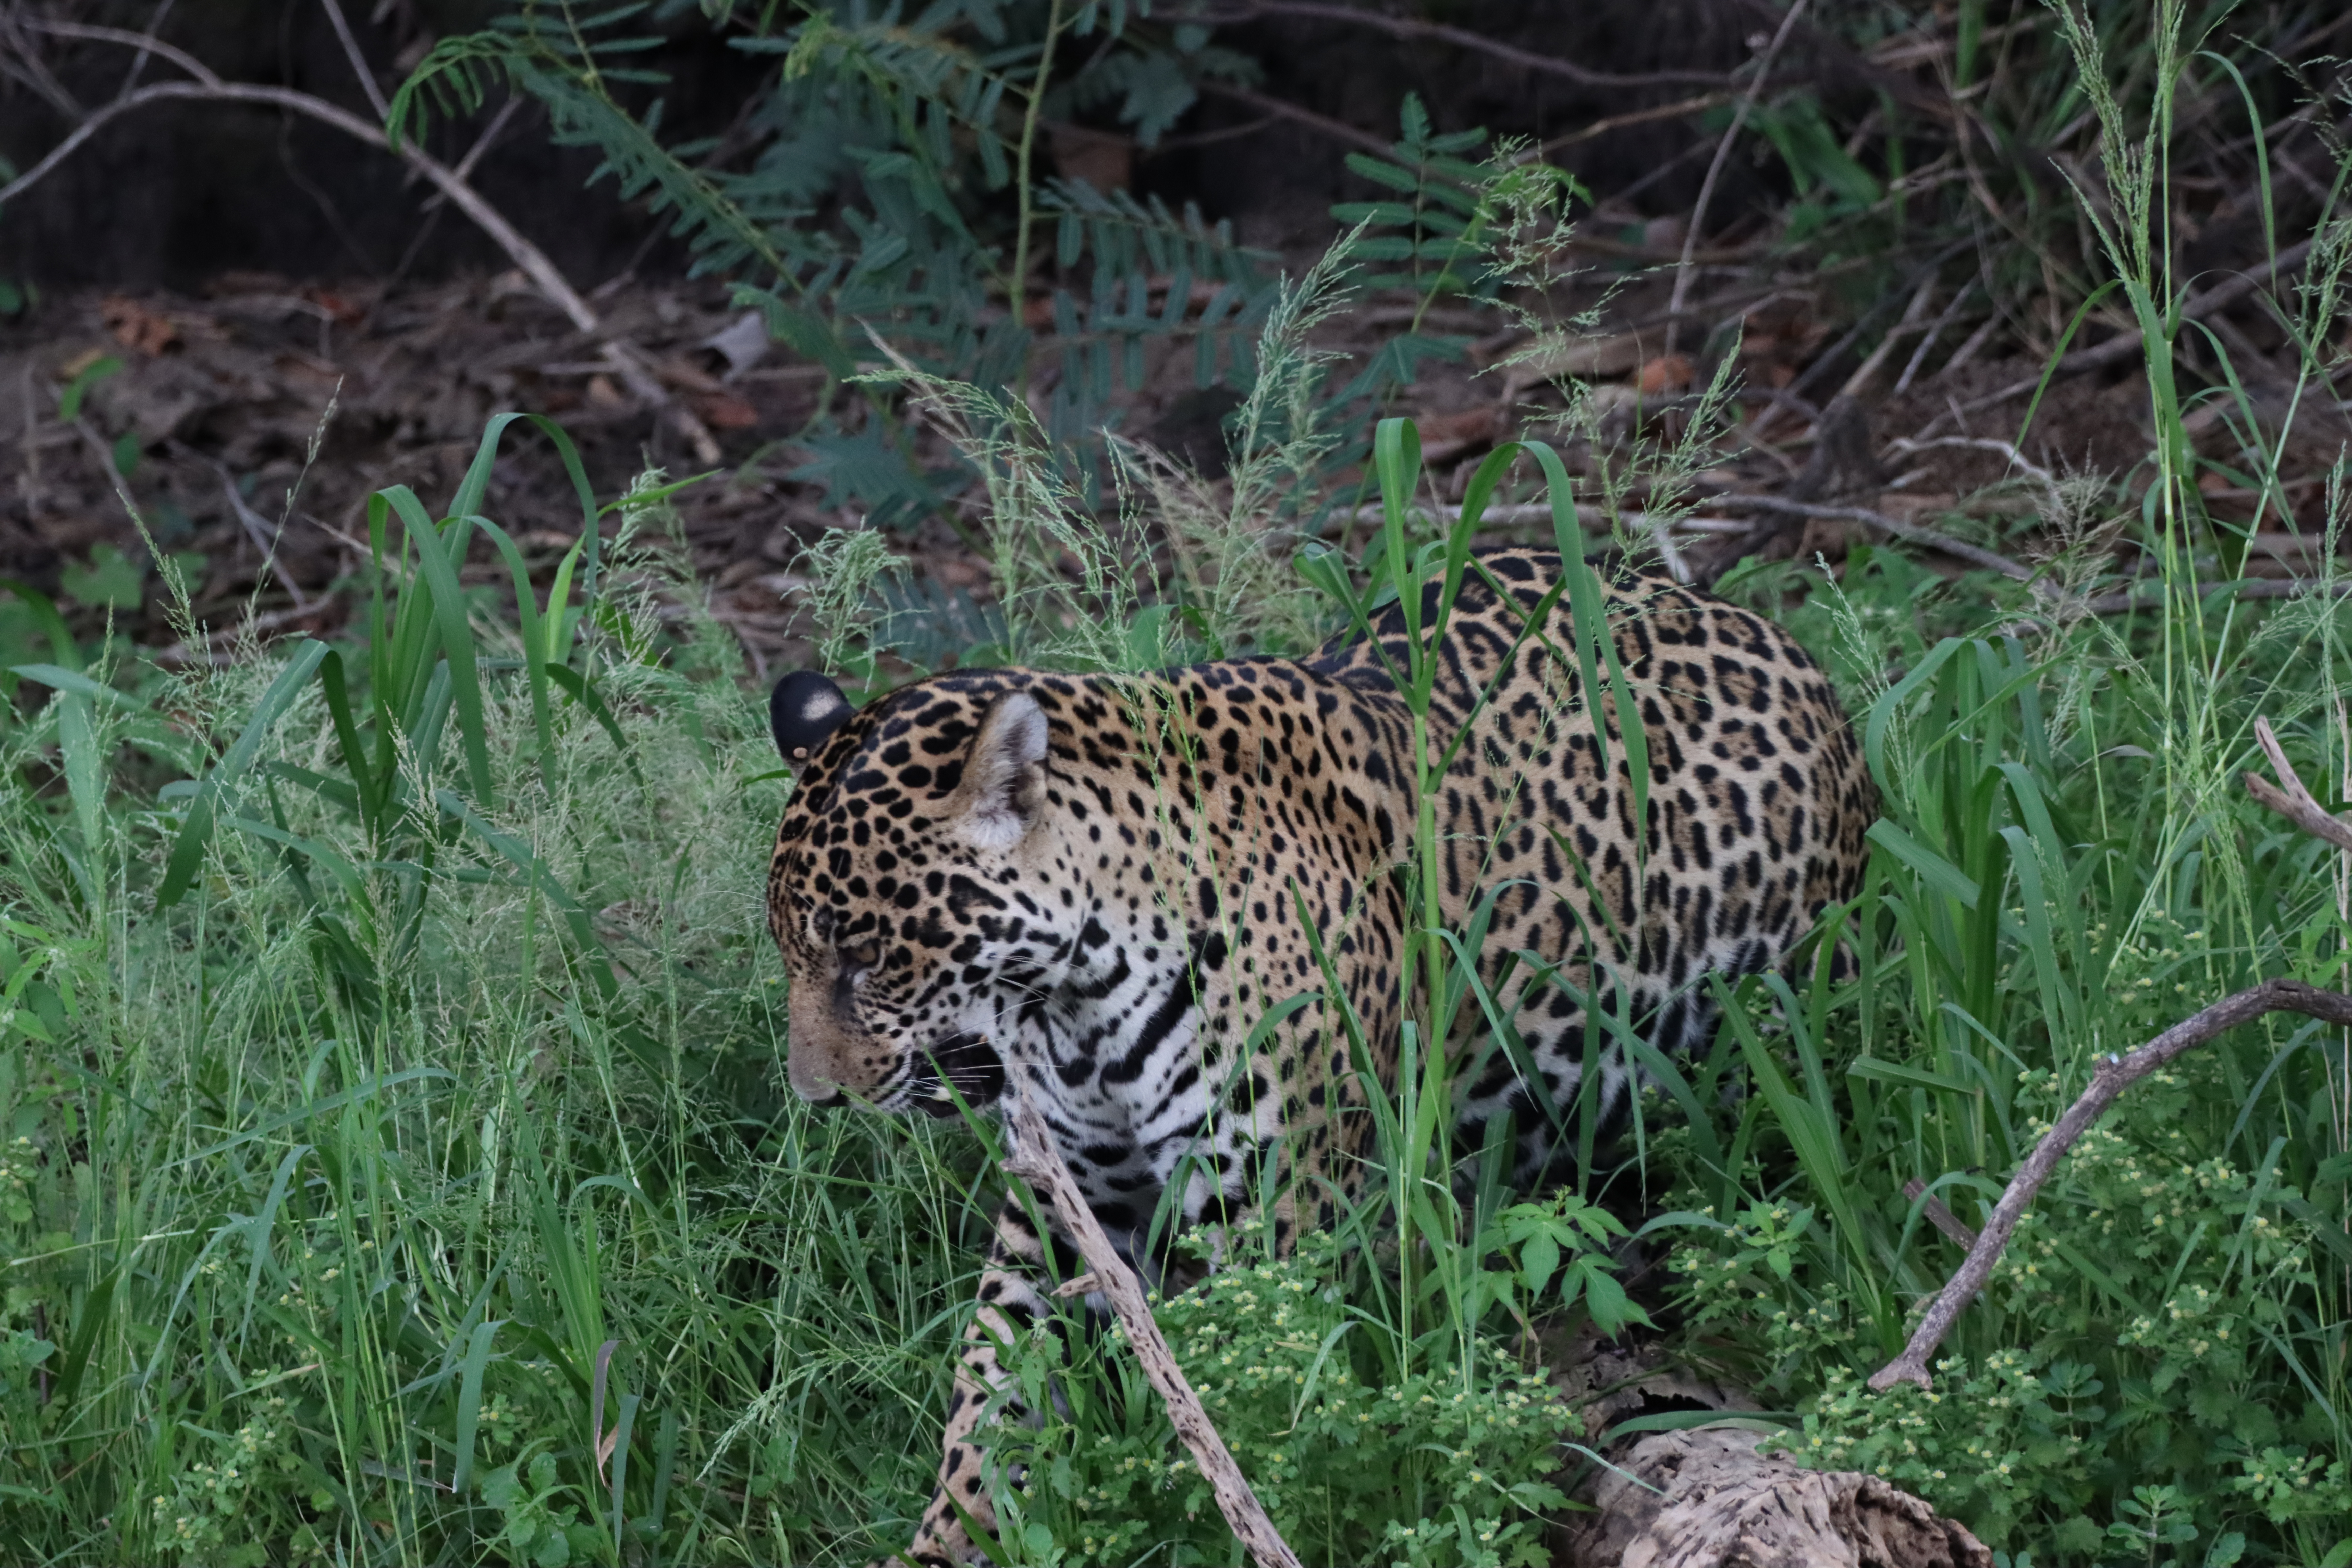
Jaguar: Abril